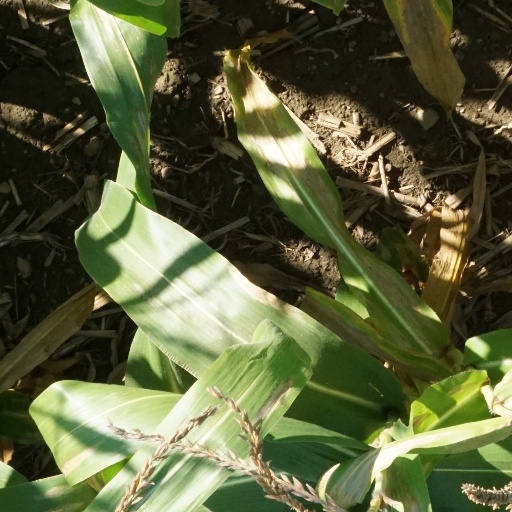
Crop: maize; corn